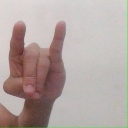
अक्षर: च